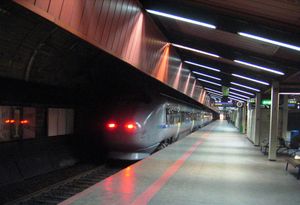
Nationaltheatret Station
Flytoget ved Nationaltheateret Station
Nationaltheatret Station er en jernbanestation som ligger under 7. juni-plassen i Oslo centrum, lige ved Nationaltheatret. Den er forbundet med T-banestationen med samme navn, med jernbanestationen liggende under T-banestationen. Nationaltheatret er Norges næst største jernbanestation målt i antal rejsende, efter Oslo Centralstation.